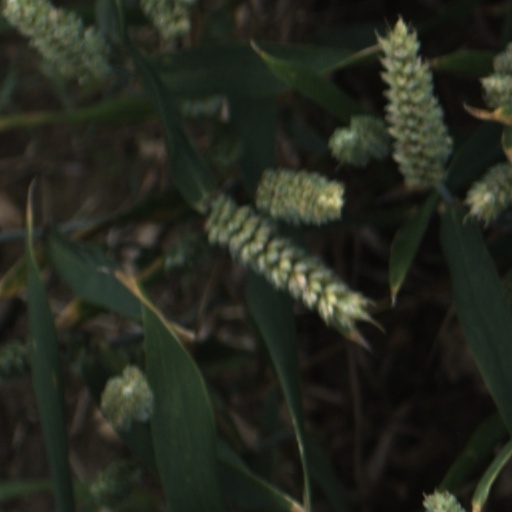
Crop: wheat